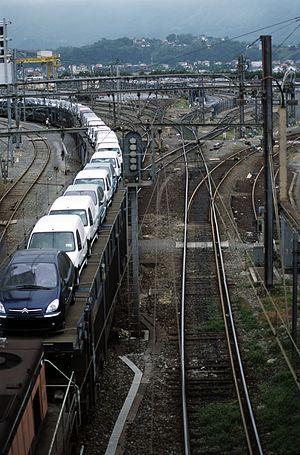
Hendaye /ɑ̃.daj/ est une commune du Pays basque français, dans le département des Pyrénées-Atlantiques en région Nouvelle-Aquitaine. Elle est à la pointe sud-ouest de la France et la dernière ville côtière avant l'Espagne.